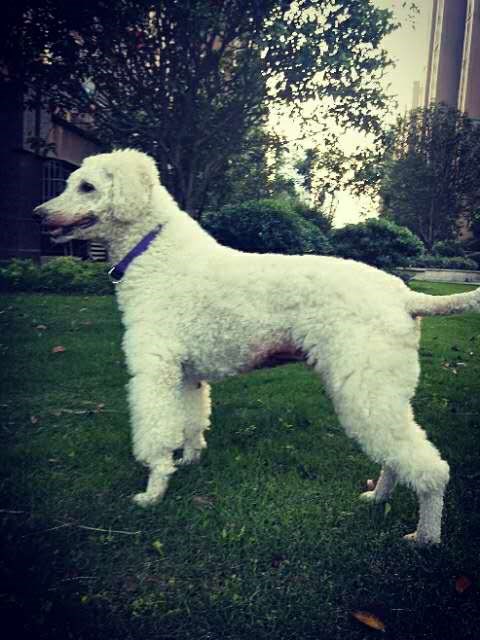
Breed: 316-n000118-standard_poodle